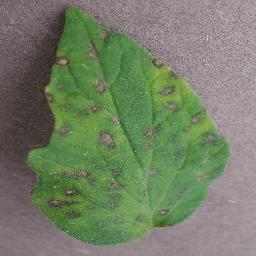
Label: Tomato___Septoria_leaf_spot